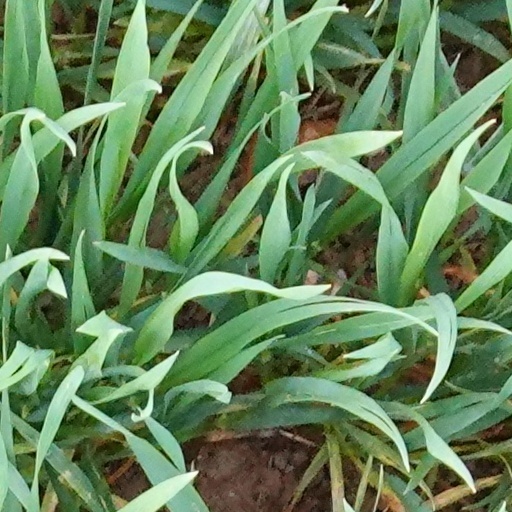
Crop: wheat